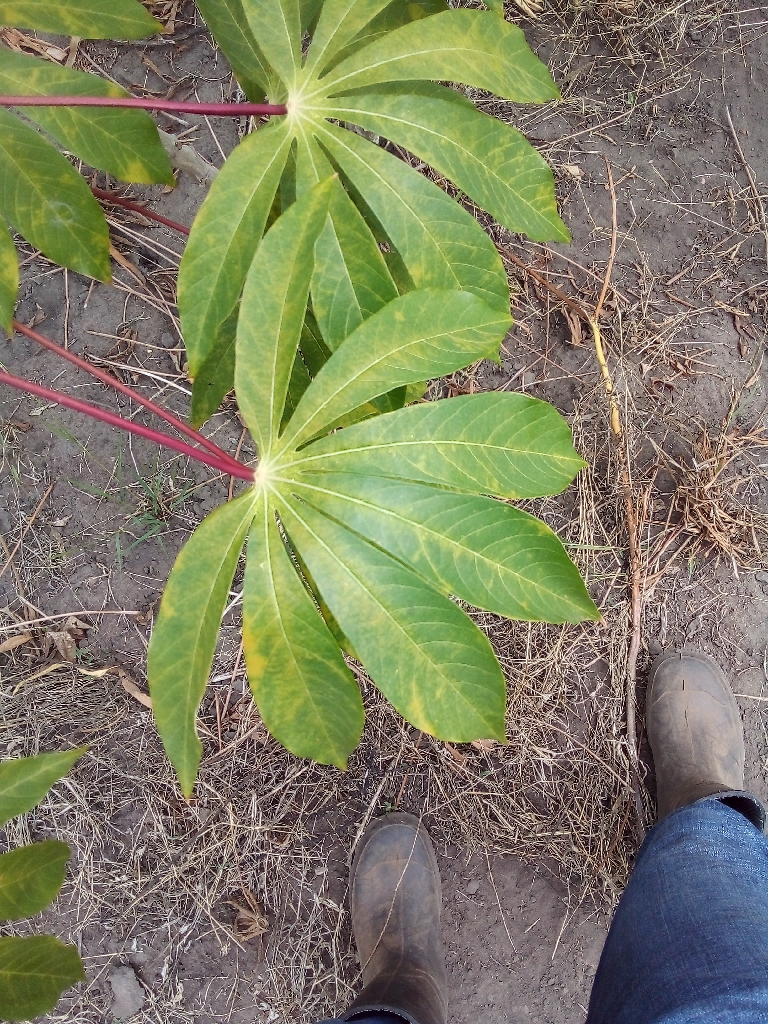
Label: cassava brown streak disease (cbsd)